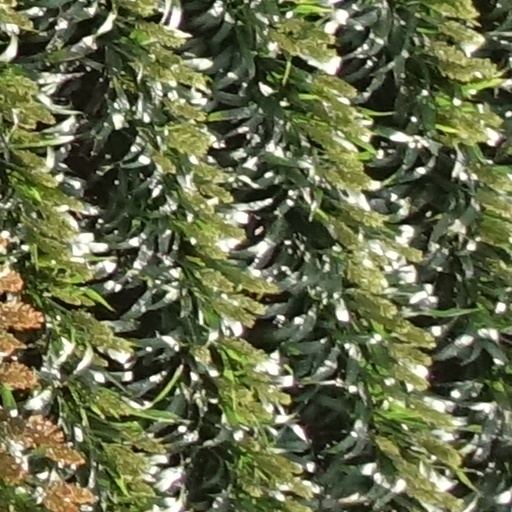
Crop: sorghum